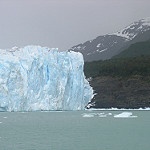
Scene: Outdoor